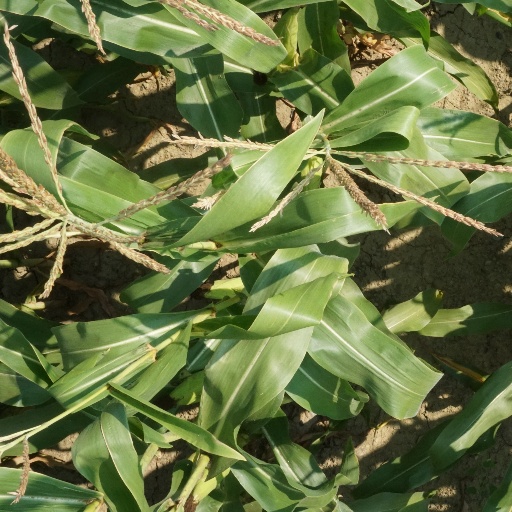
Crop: maize; corn